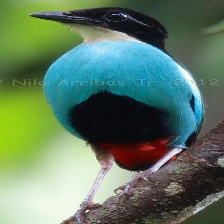
Species: AZURE BREASTED PITTA
Scientific name: PITTA STEERII